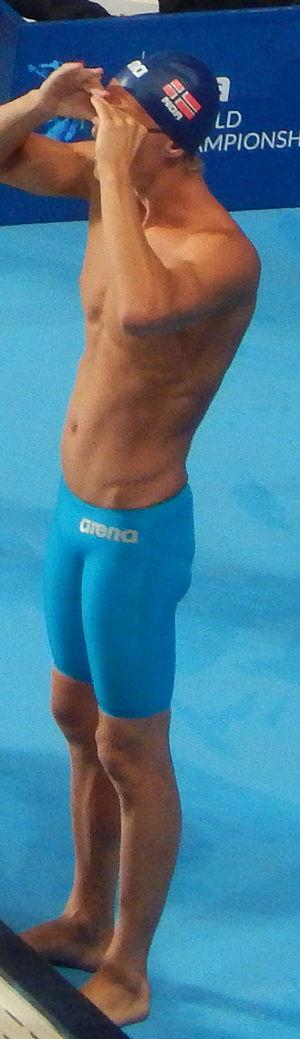
Lavrans Solli, né le 21 février 1992, est un nageur norvégien.